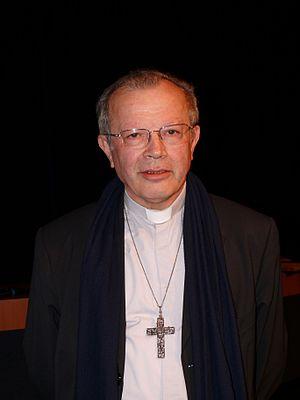
Monseigneur Hippolyte Simon, archevêque de Clermont-Ferrand (France), à la Rencontre Nationale de Chrétiens en Grande École, à Pontoise (Val-d'Oise, France), en février 2009.